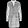
Label: Dress